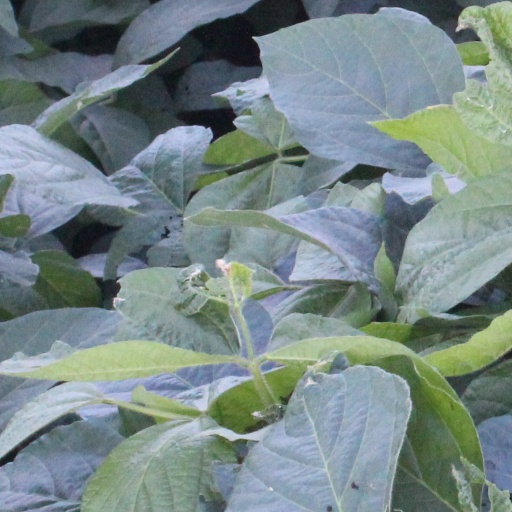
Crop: soybean